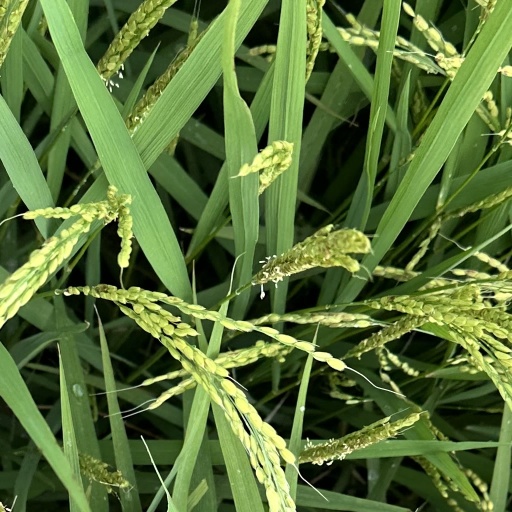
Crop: rice